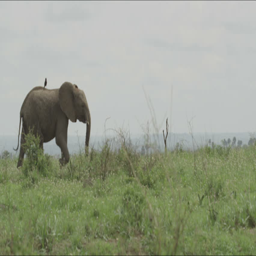
an elephant wanders across a field with a bird